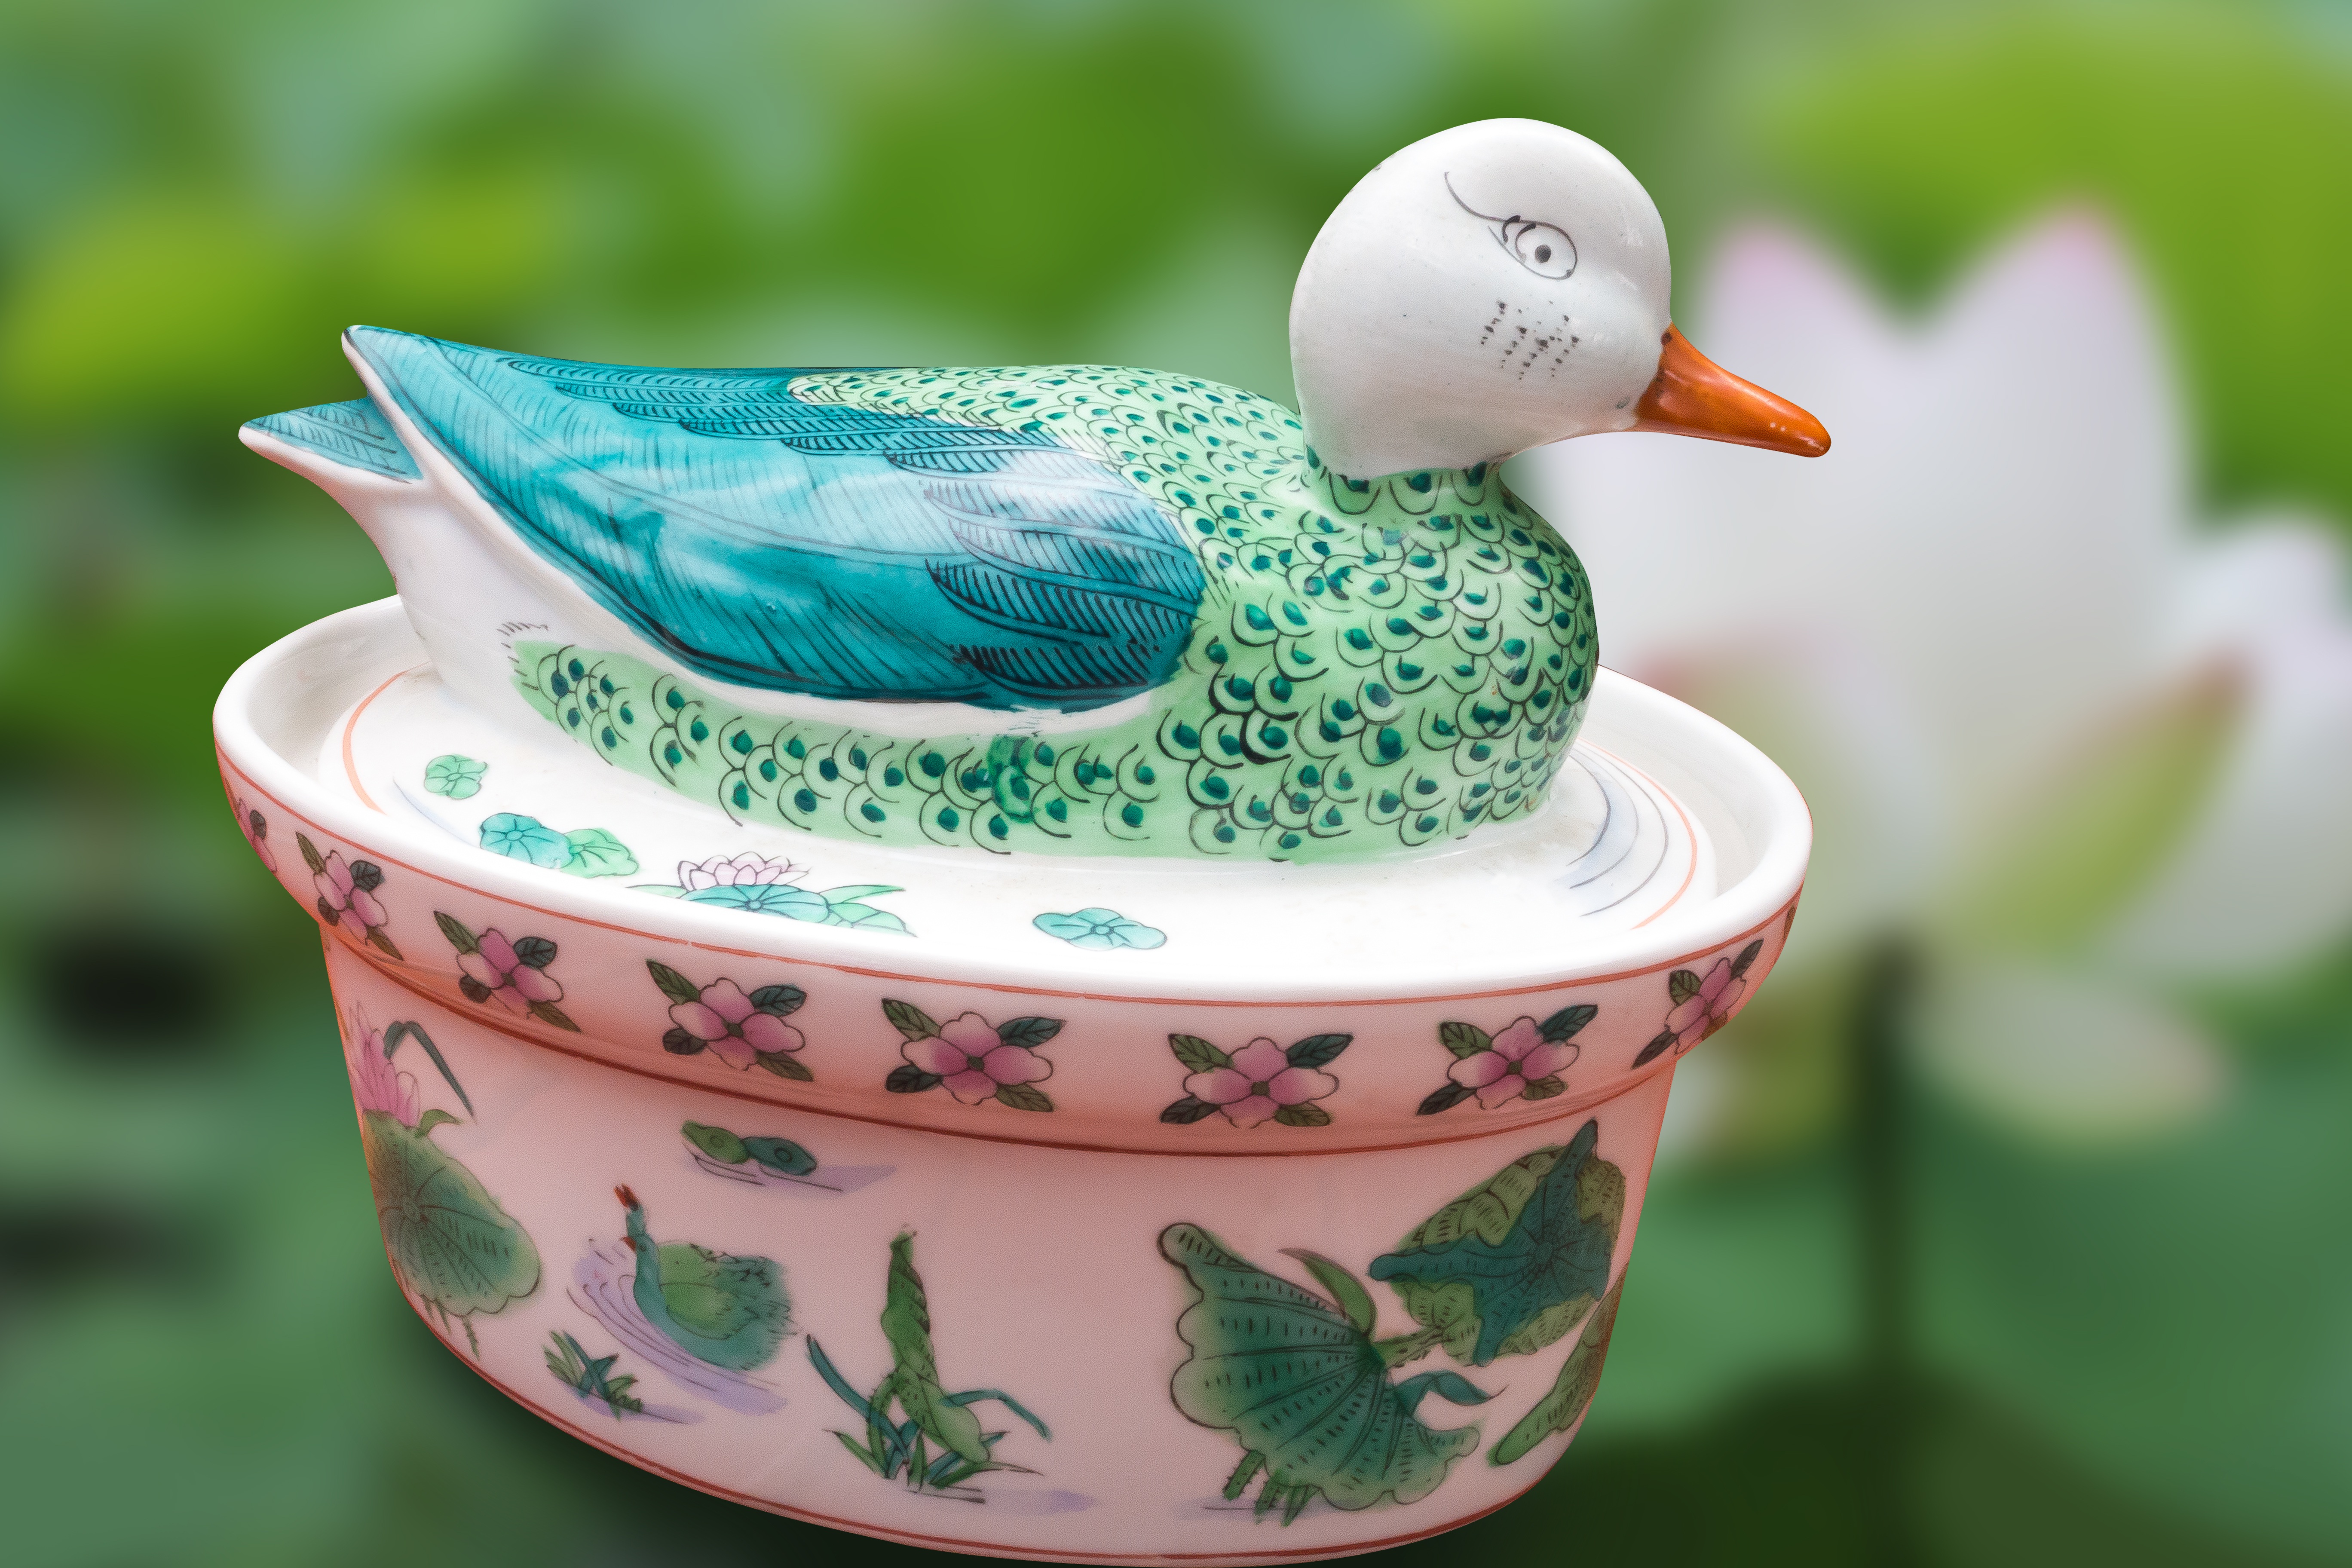
blossom, bird, vintage, antique, bloom, old, pot, pattern, green, chinese, ceramic, asia, junk, decor, tableware, art, duck, lid, lotus, porcelain, china, water bird, flea market, traditionally, tureen, ducks geese and swans